The Vital Message

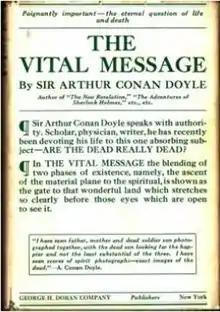
First edition

The Vital Message was written by Arthur Conan Doyle. It was first published in Britain in 1919 by Hodder & Stoughton.